Anke Preuß

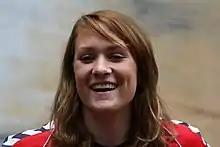
Preuß in 2011

On 10 May 2012, Preuß signed with TSG 1899 Hoffenheim. She made a total of 19 appearances in all competitions.